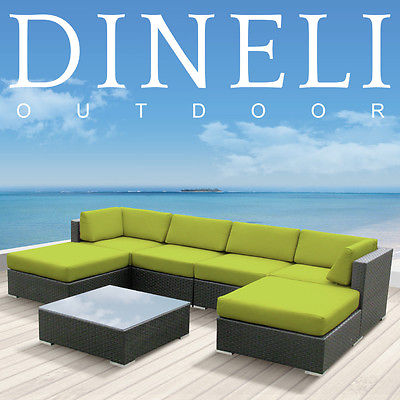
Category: sofa